Great Little Trains of Wales

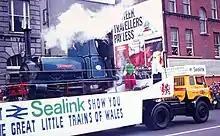
Ffestiniog Railway locomotive "Britomart" being hauled by a British Rail lorry promotion by Sealink of the Great Little Trains of Wales during the St Patrick's Day Parade in 1974 in Dublin.

The Great Little Trains of Wales (Welsh: "Trenau Bach Arbennig Cymru") is the name of a joint marketing scheme formed in 1970 to promote some of the narrow gauge railways of Wales and encourage visitors to Wales. As well as marketing the railways, the scheme allows visitors to purchase a discount card, allowing reduced rates on all the lines.